Österlen

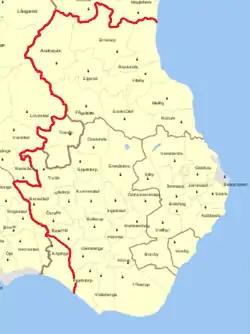
Historic map of Österlen

Österlen) is a region in the southeast of the Swedish province of Scania (Skåne). Historically, the region was shared between the counties of Kristianstad and Malmöhus for a small part in the southwest, until Skåne County was created in 1997. Österlen includes the municipalities of Simrishamn and Tomelilla and a rural part of Ystad.